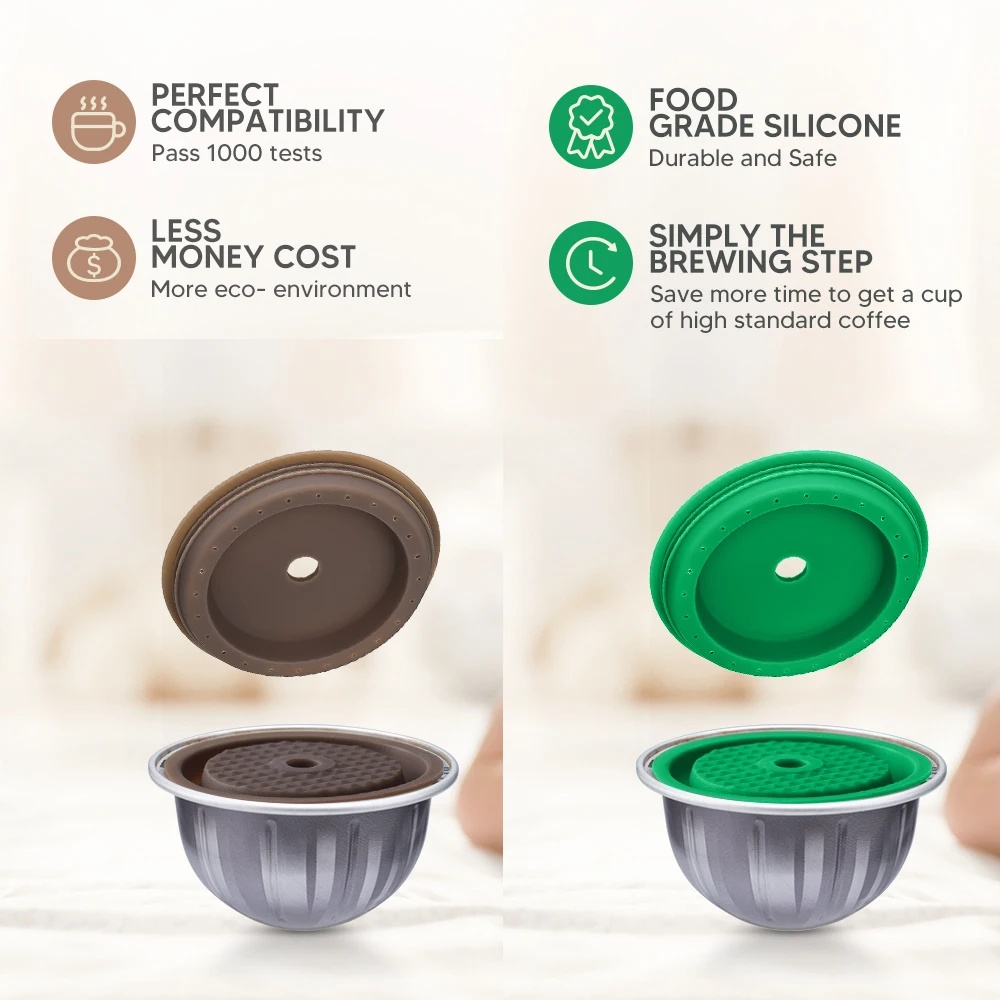
Reusable Silicone Cover Lid for Nespresso Vertuo Next Reusable Coffee Capsule Lid Pod Cover & Food Grade Silicone Lid
SPECIFICATIONS Brand Name:ECO NEST Filter Type: Reusable Filters High-concerned chemical: None Silicone bpa free machine: for Nespresso Vertuo Next product: lid of Nespresso Vertuo line
Brand: EcoNestEssentials
Category: Home & Garden > Kitchen & Dining > Kitchen Appliance Accessories > Coffee Maker & Espresso Machine Accessories > Coffee Maker & Espresso Machine Replacement Parts > Lids